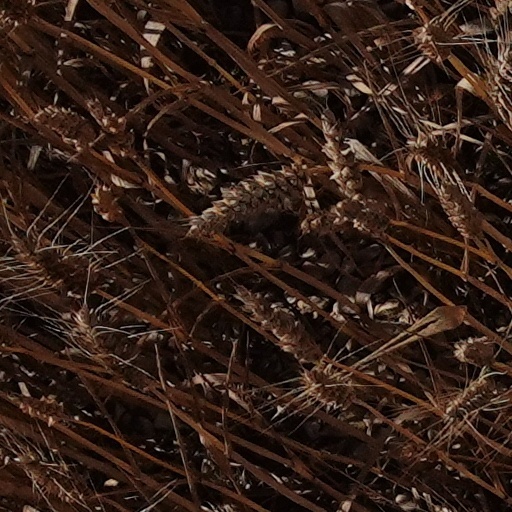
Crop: wheat